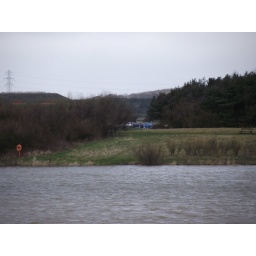
zoomed in on the car park over the lake